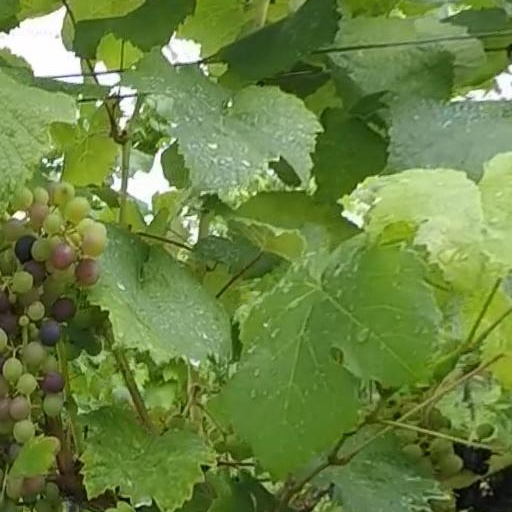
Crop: grape